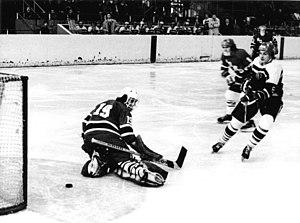
Hartmut Nickel est un joueur professionnel et entraîneur est-allemand puis allemand de hockey sur glace.